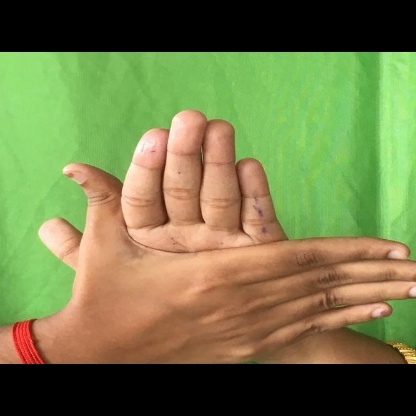
Mudra: Chakra